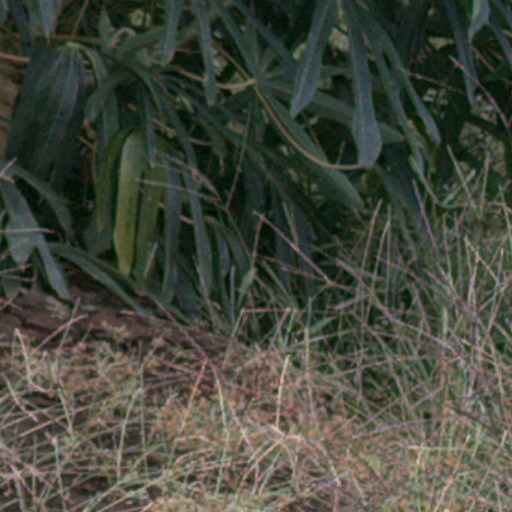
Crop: cassava